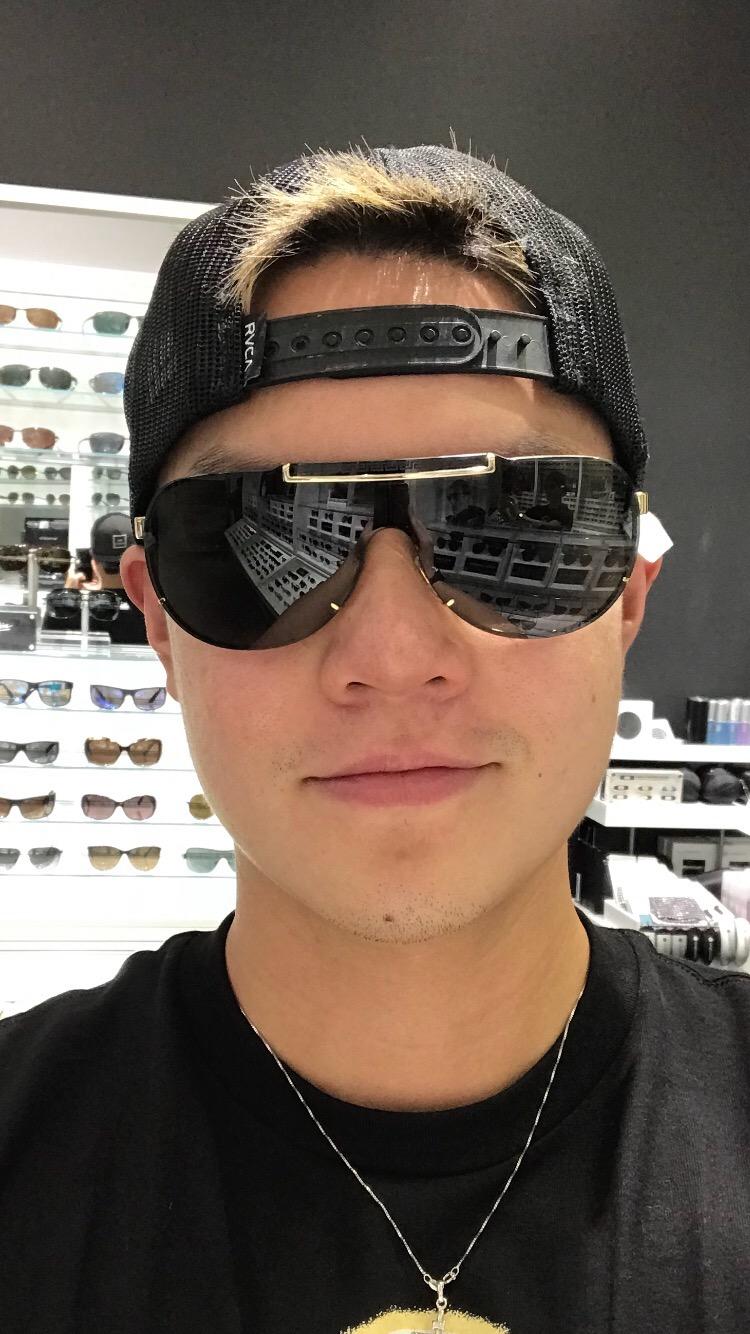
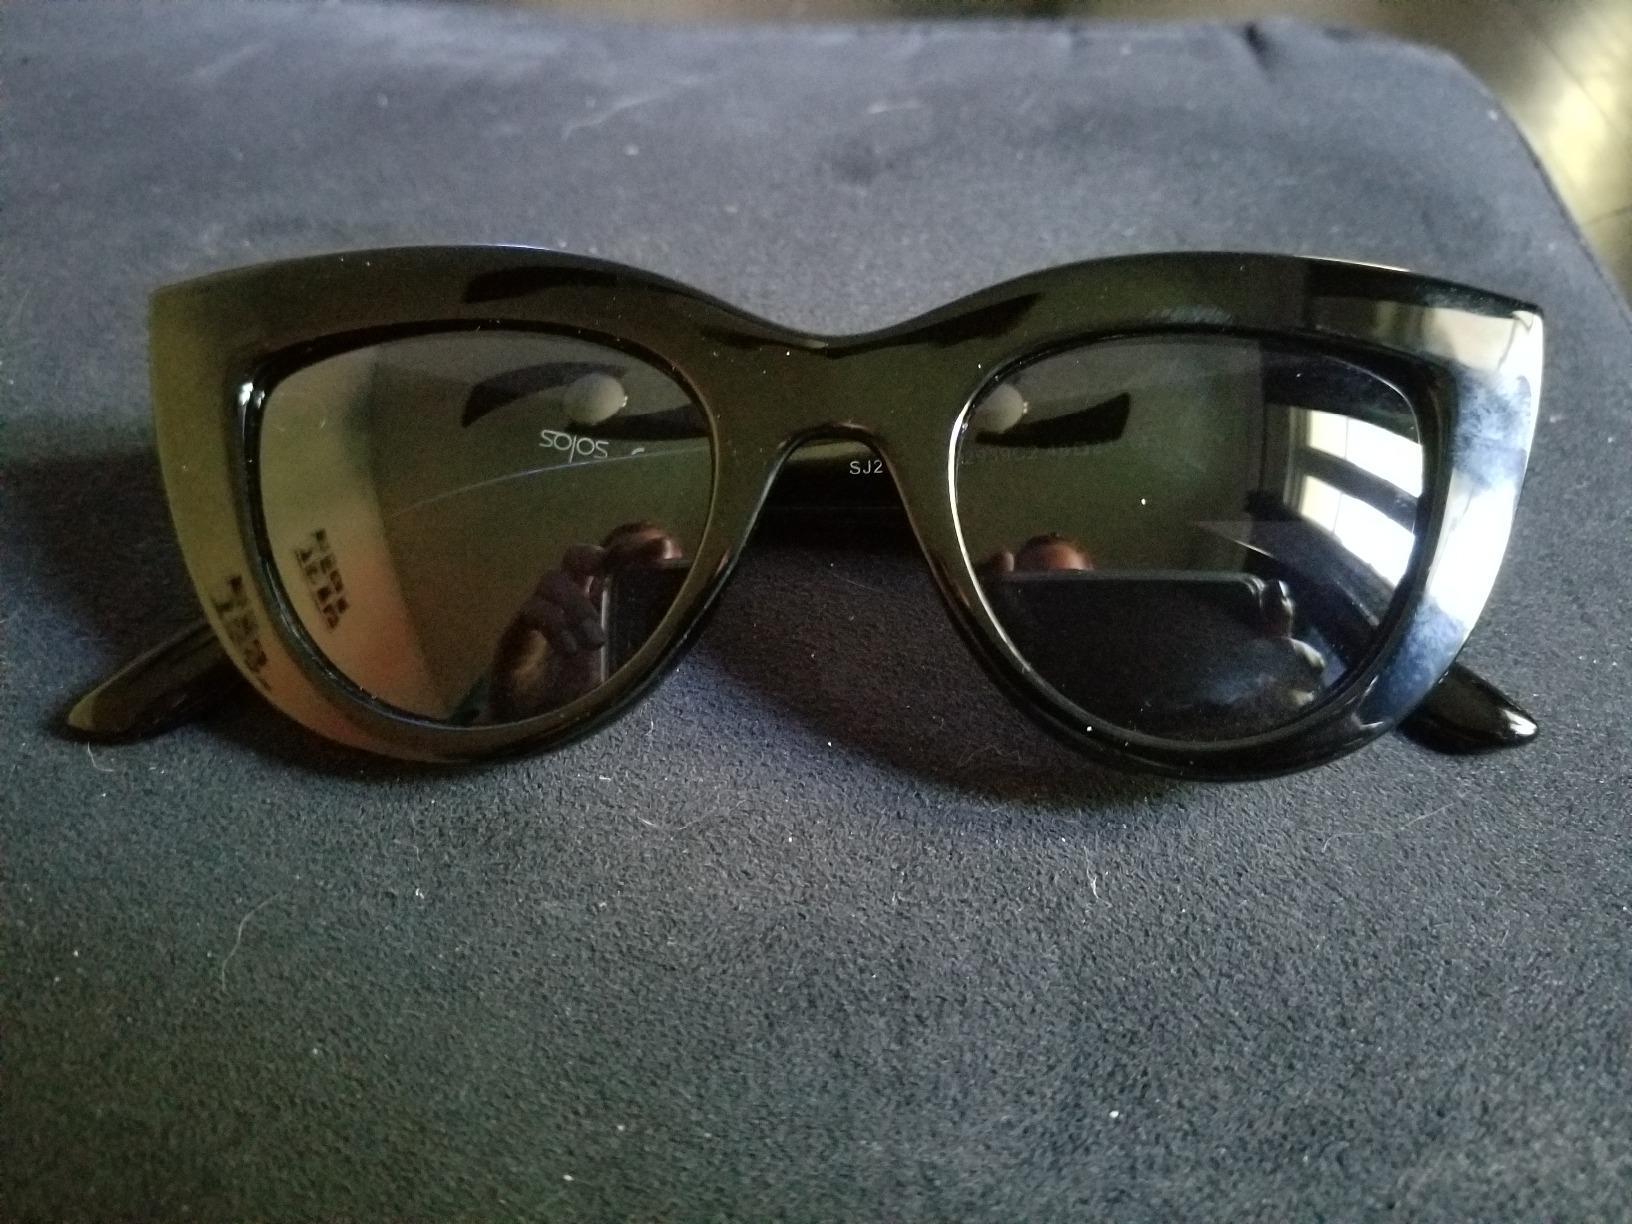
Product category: accessories_sunglasses
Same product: no